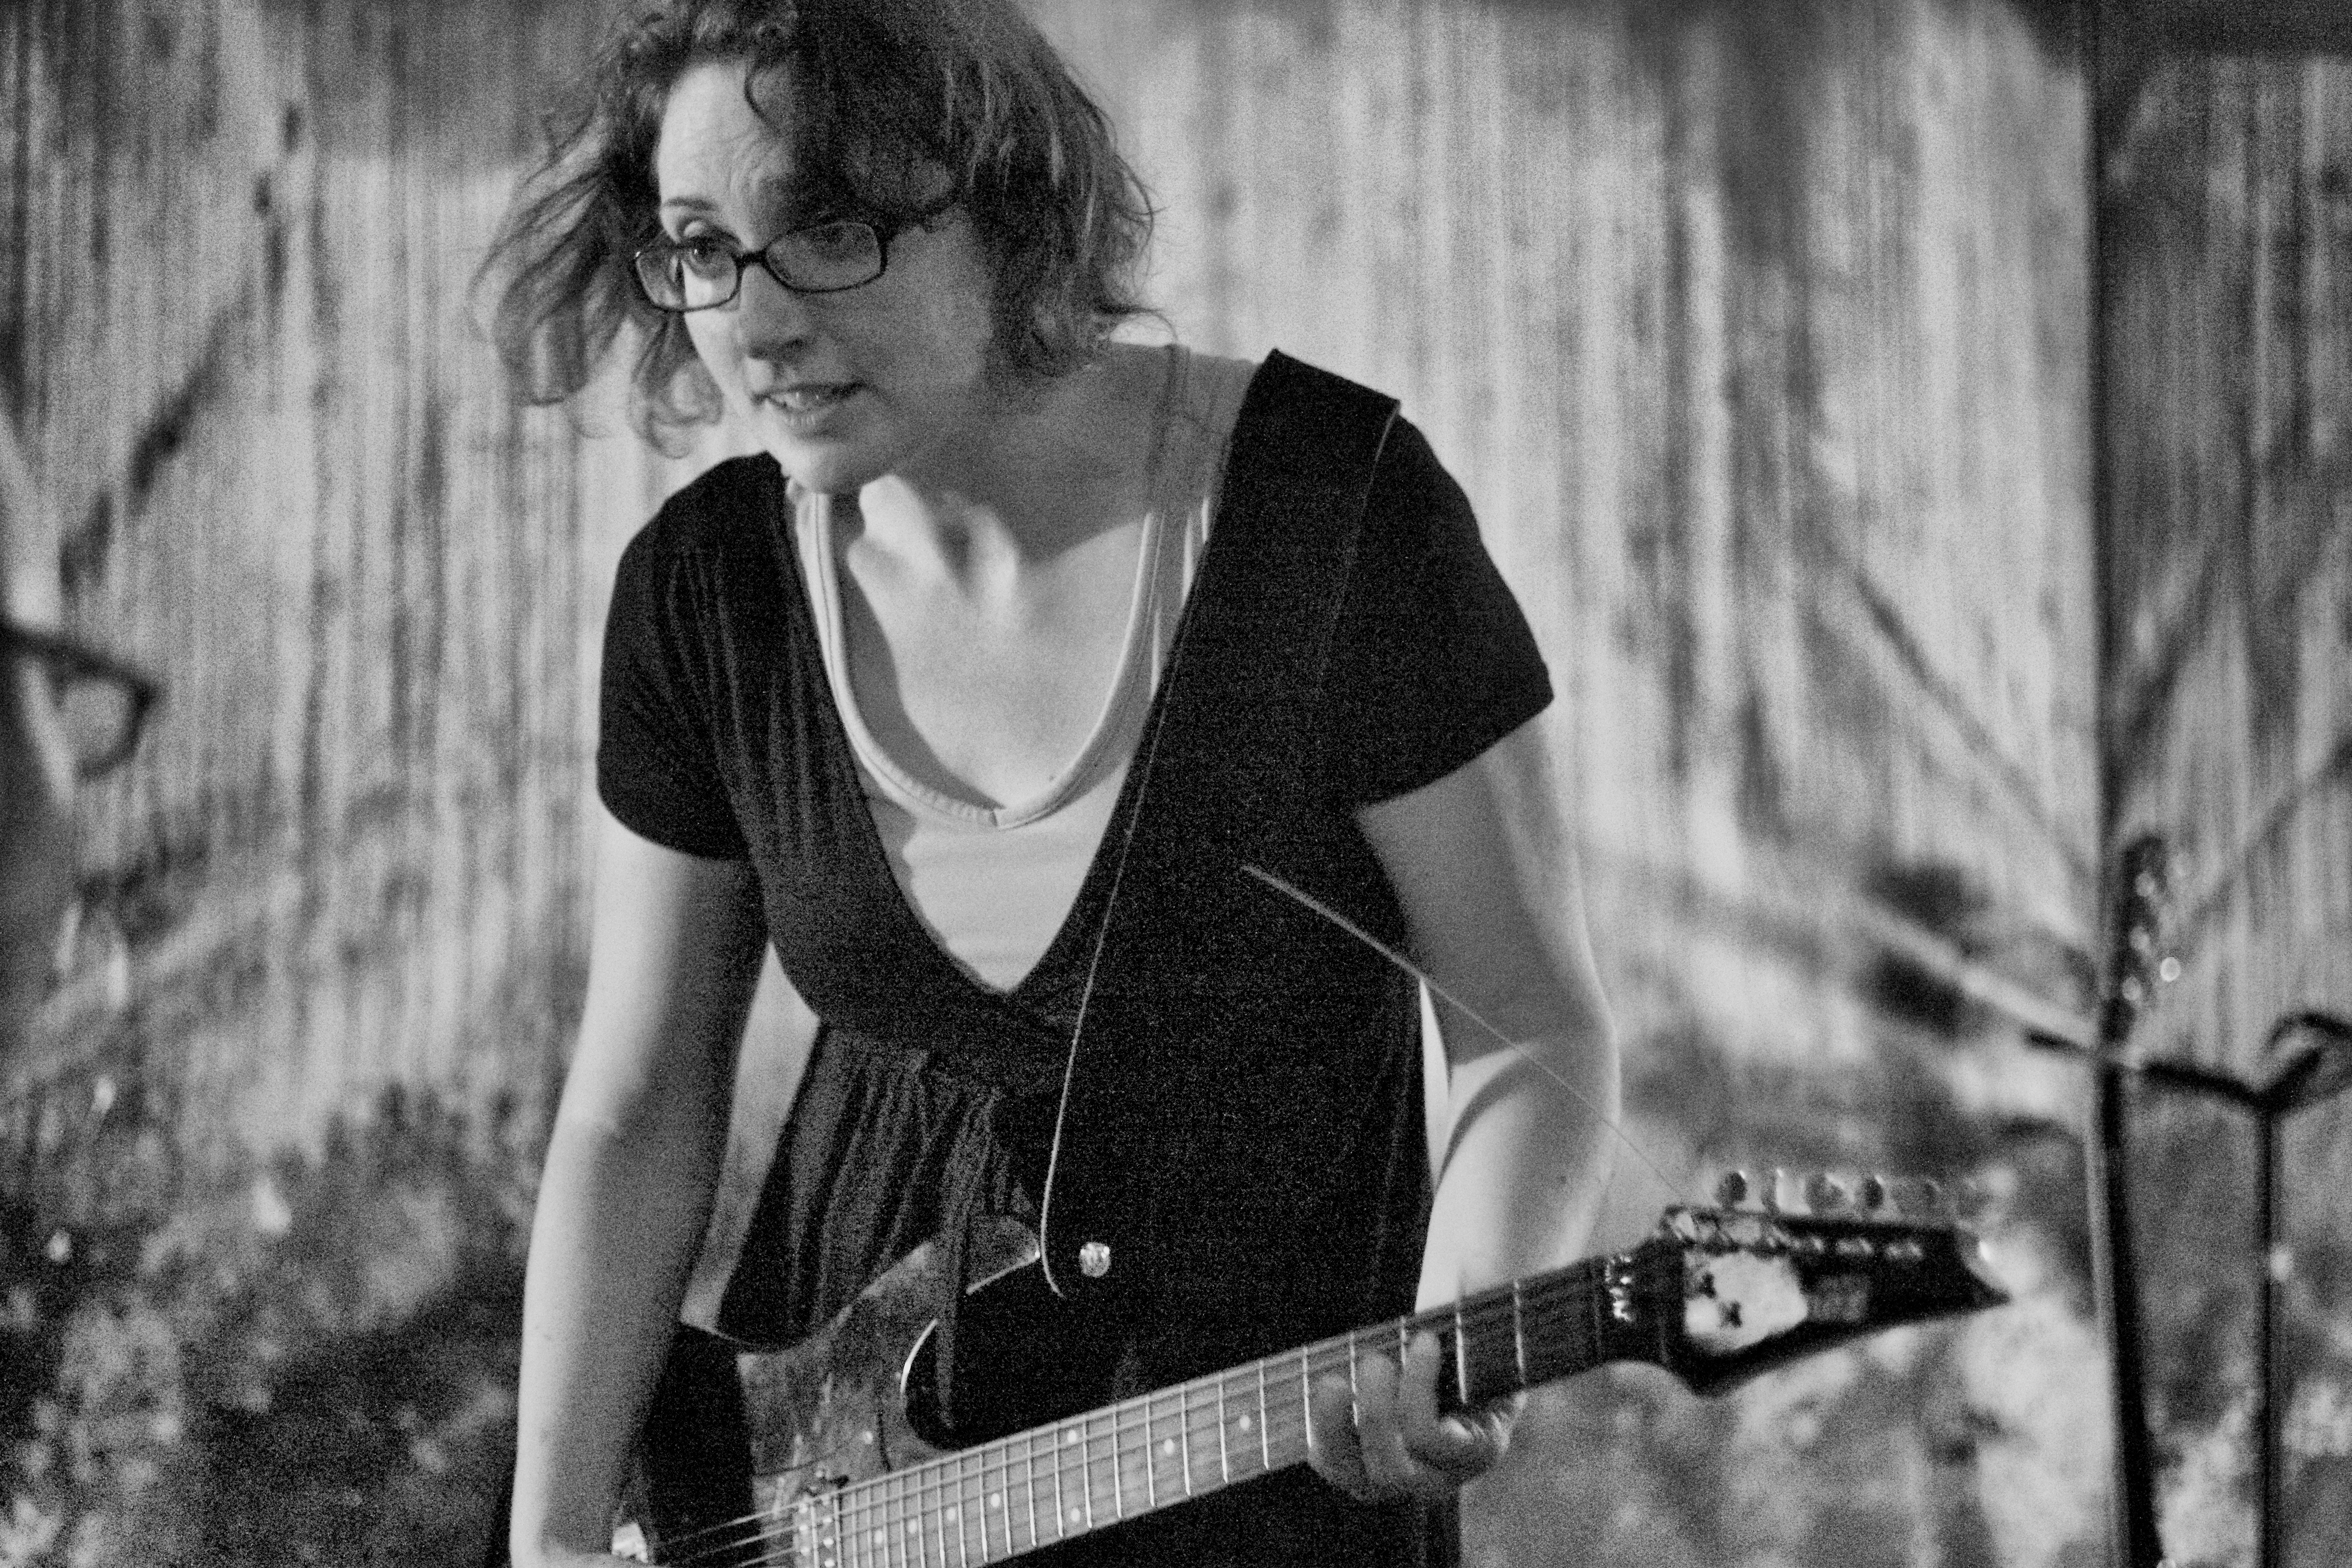
person, music, black and white, white, photography, guitar, portrait, model, sitting, fashion, musician, black, monochrome, lady, bassist, photograph, guitarist, giulia, photo shoot, monochrome photography, portrait photography, string instrument, plucked string instruments